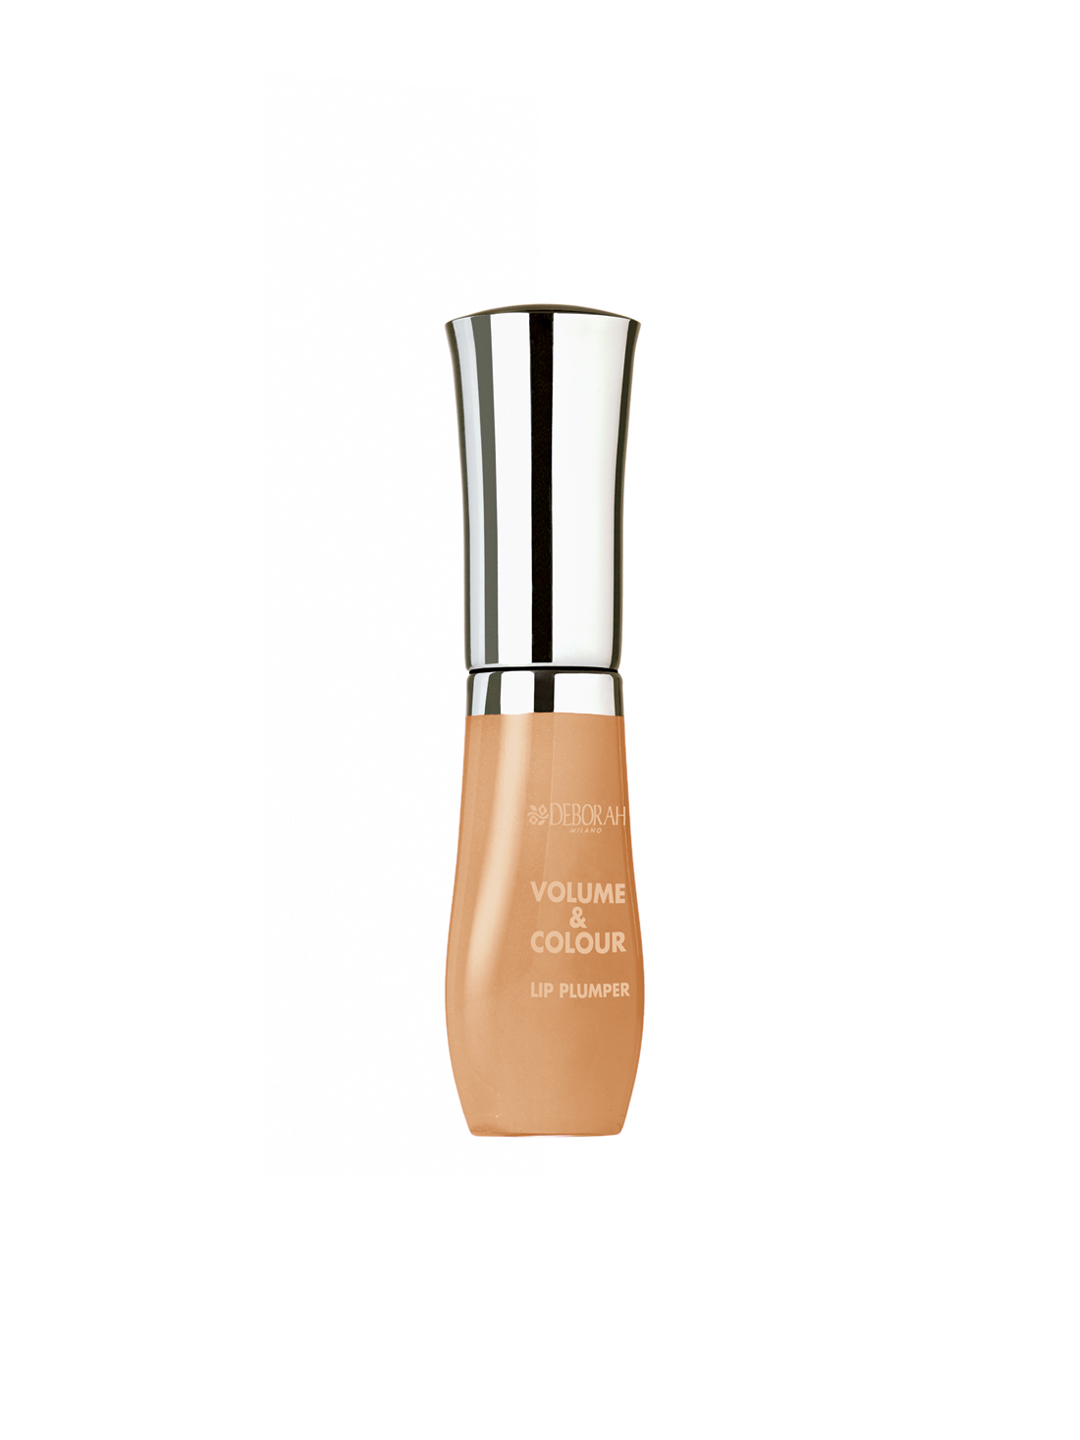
Deborah Natural Beige Volume Lip Plumper 6
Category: Personal Care / Lips / Lip Plumper
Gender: Women
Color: Beige
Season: Spring 2017
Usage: Casual